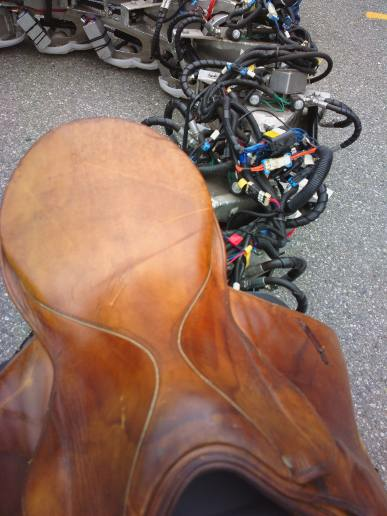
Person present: No